Hart Mountain National Antelope Refuge

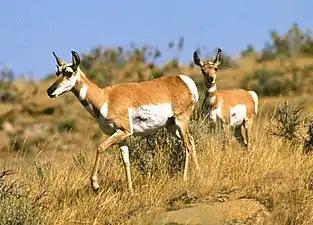
Pronghorn

The diverse habitat supports diverse wildlife: There are 239 bird species, 42 species of mammal, and at least eight species of reptile, including rattlesnake, bull snake, eastern yellowbelly racer, and various lizards.